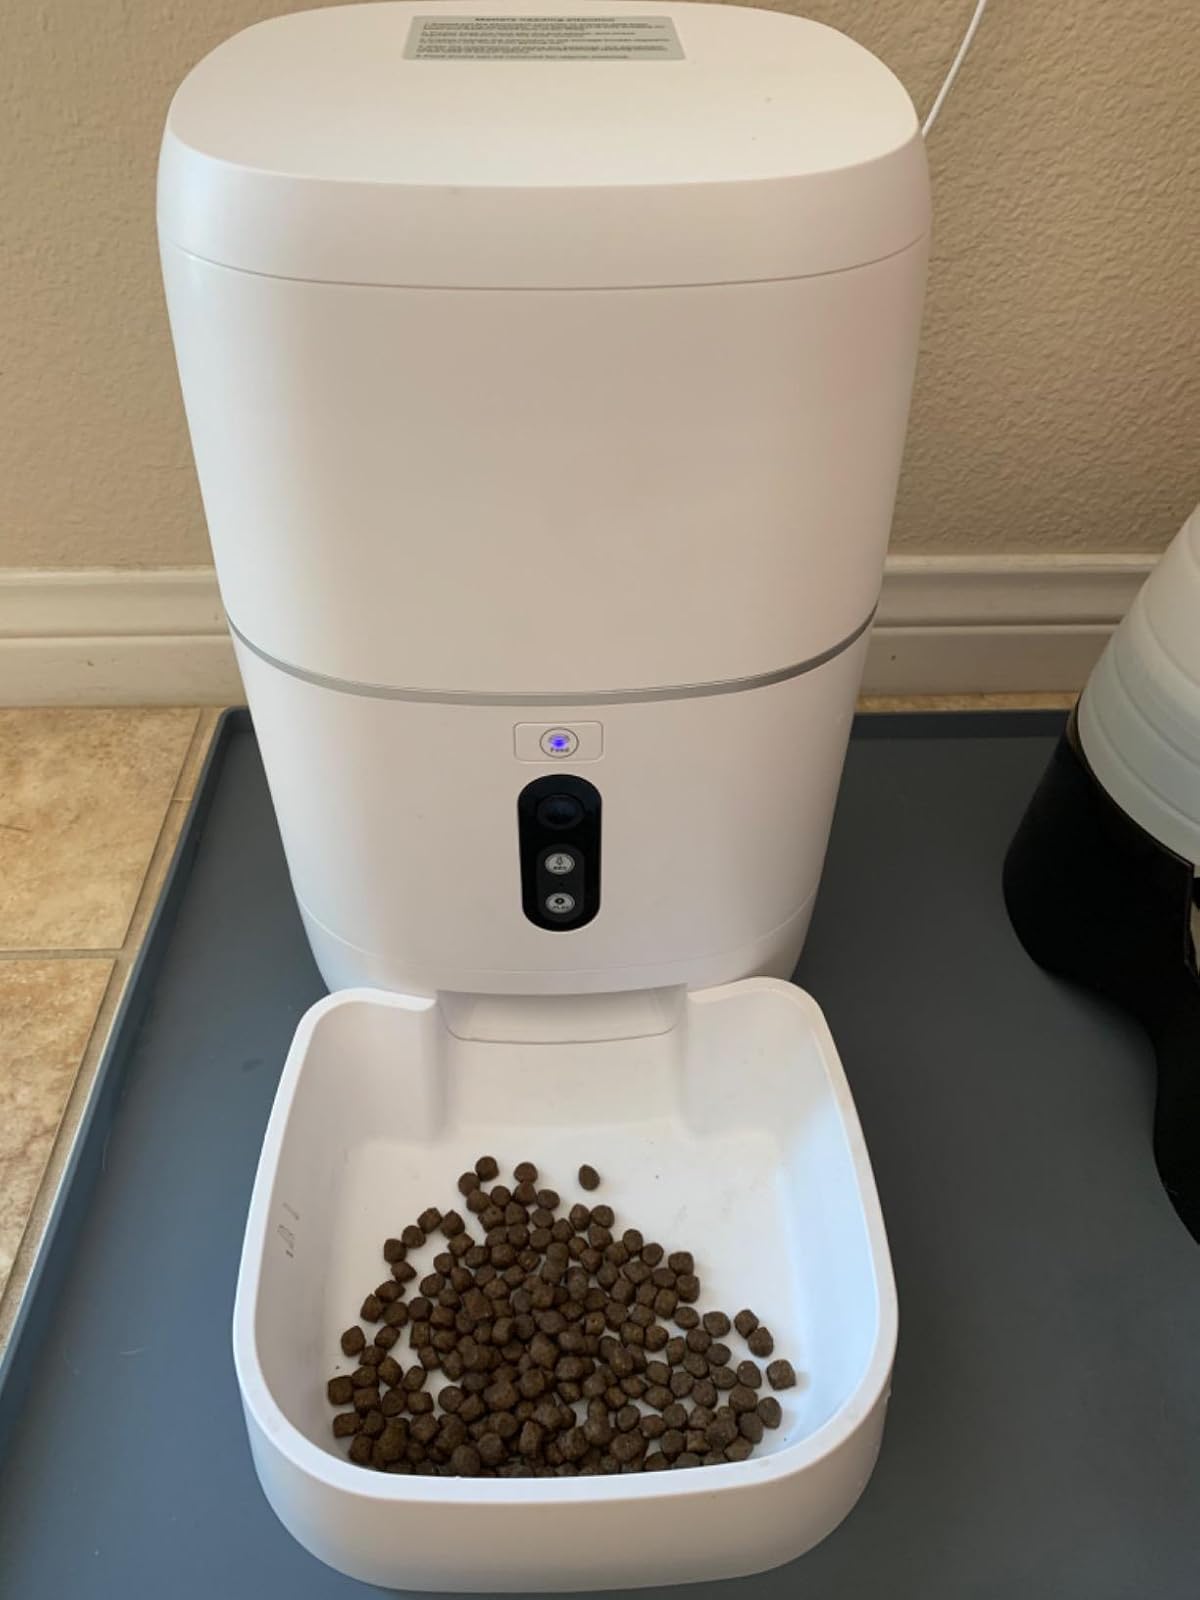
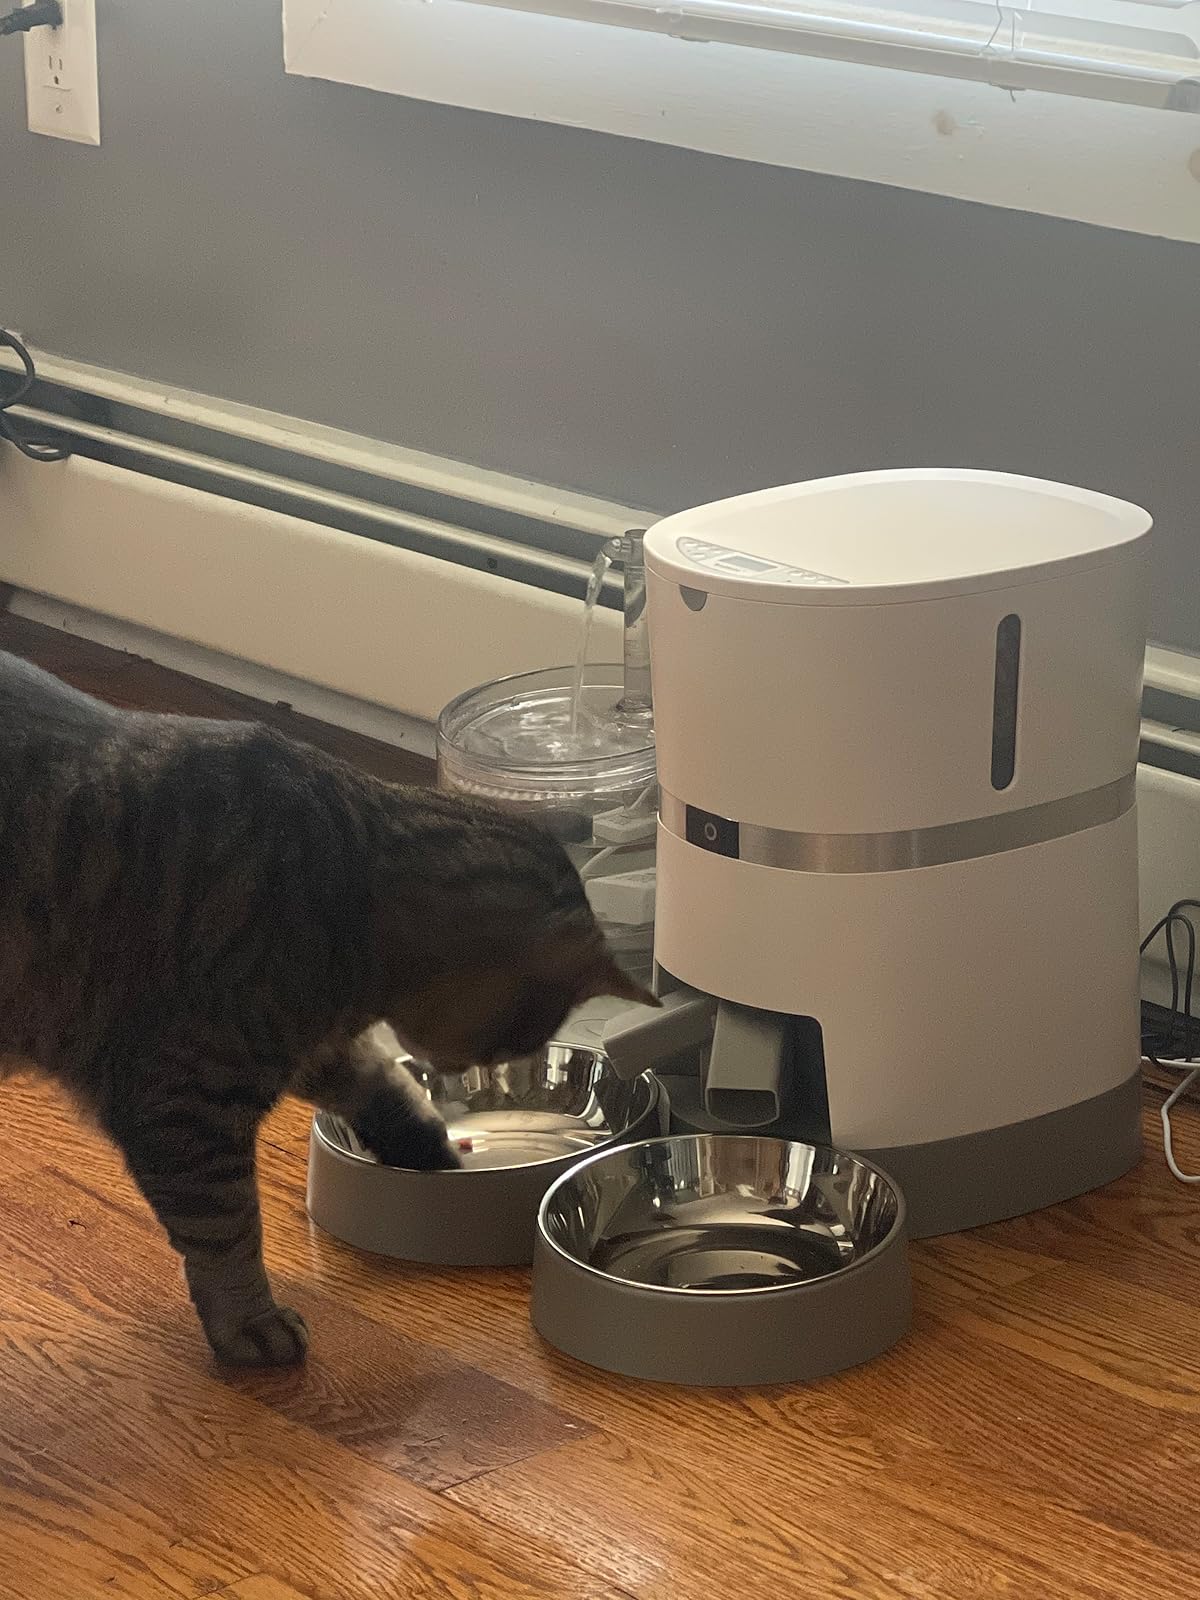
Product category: items_feeder
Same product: no